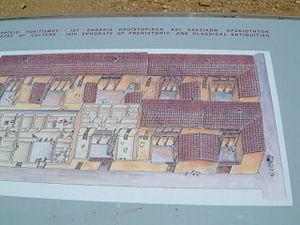
Les maisons de la cité grecque d'Olynthe permettent d'appréhender les bases de l'architecture domestique grecque.